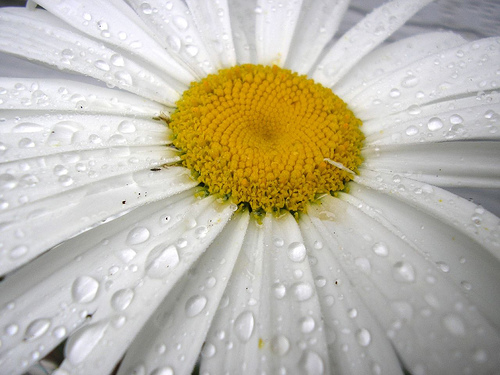
Flower: daisy